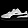
Label: Sneaker